Sri M

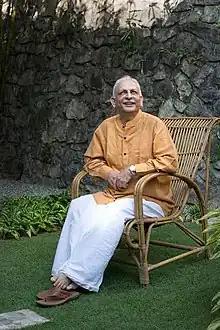

Sri M (born Mumtaz Ali Khan, 6 November 1948), also known as Sri Madhukar Nath, is an Indian yogi, spiritual guide, orator, and educationist. He is an initiate of the Nath tradition of Hinduism and is the disciple of Sri Maheshwarnath Babaji, who was a disciple of Sri Guru Babaji (Mahavatar Babaji). Sri M lives in Madanapalle, Andhra Pradesh, India. He received the Padma Bhushan, India's third-highest civilian award, in 2020.